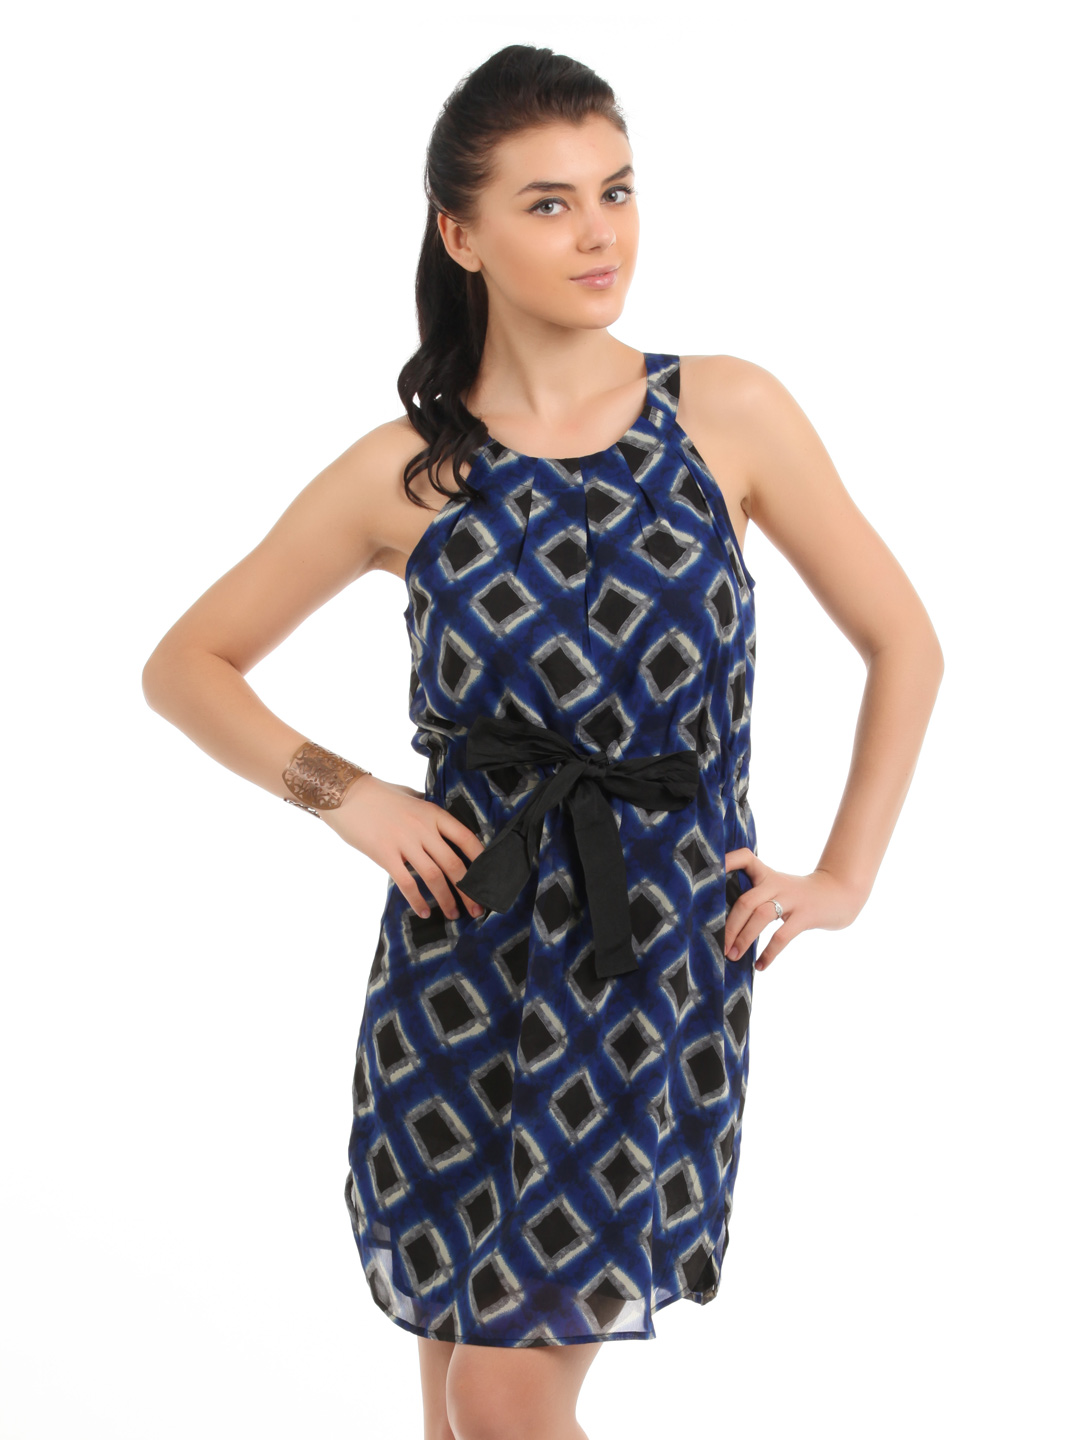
Latin Quarters Women Blue Dress
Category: Apparel / Dress / Dresses
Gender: Women
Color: Blue
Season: Fall 2012
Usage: Casual